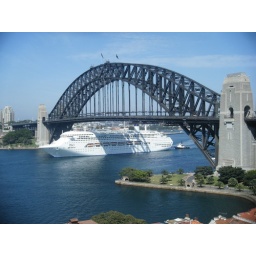
Gigantic cruise ship going under the bay bridge